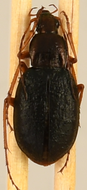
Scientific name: Chlaenius aestivus
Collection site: Smithsonian Environmental Research Center NEON (SERC), plot SERC_009